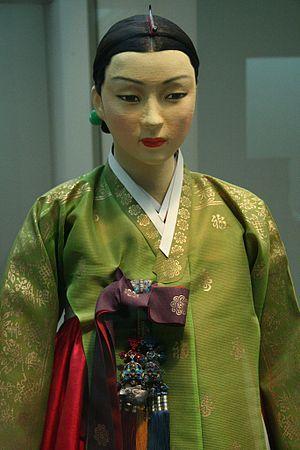
Présentation d'un costume de femme royale coréenne au Musée folklorique national de Corée, Séoul, Corée du Sud.
Un nœud sans fin ou nœud infini est un nœud symbolique des Ashtamangala, les huit symboles de bon augure du bouddhisme tibétain. Il peut être représenté sous forme d'un treillis ou d'une fleur.
Un norigae est un accessoire typiquement traditionnel, pendentif accroché au jeogori goreum ou le hanbok chima, deux pièces majeures du vêtement traditionnel des femmes.
Shou est un caractère chinois représentant la longévité. Il est également utilisé comme symbole dans l'ornementation sous différentes formes, entre autres, chez les populations han et mongoles et mandchoues, coréennes et japonaises d'Extrême-orient. Les Yugurs, population d'origine turque, ayant pour une part intégré des langues mongoles et chinoise, utilisent également le symbole associé sur leurs bijoux.